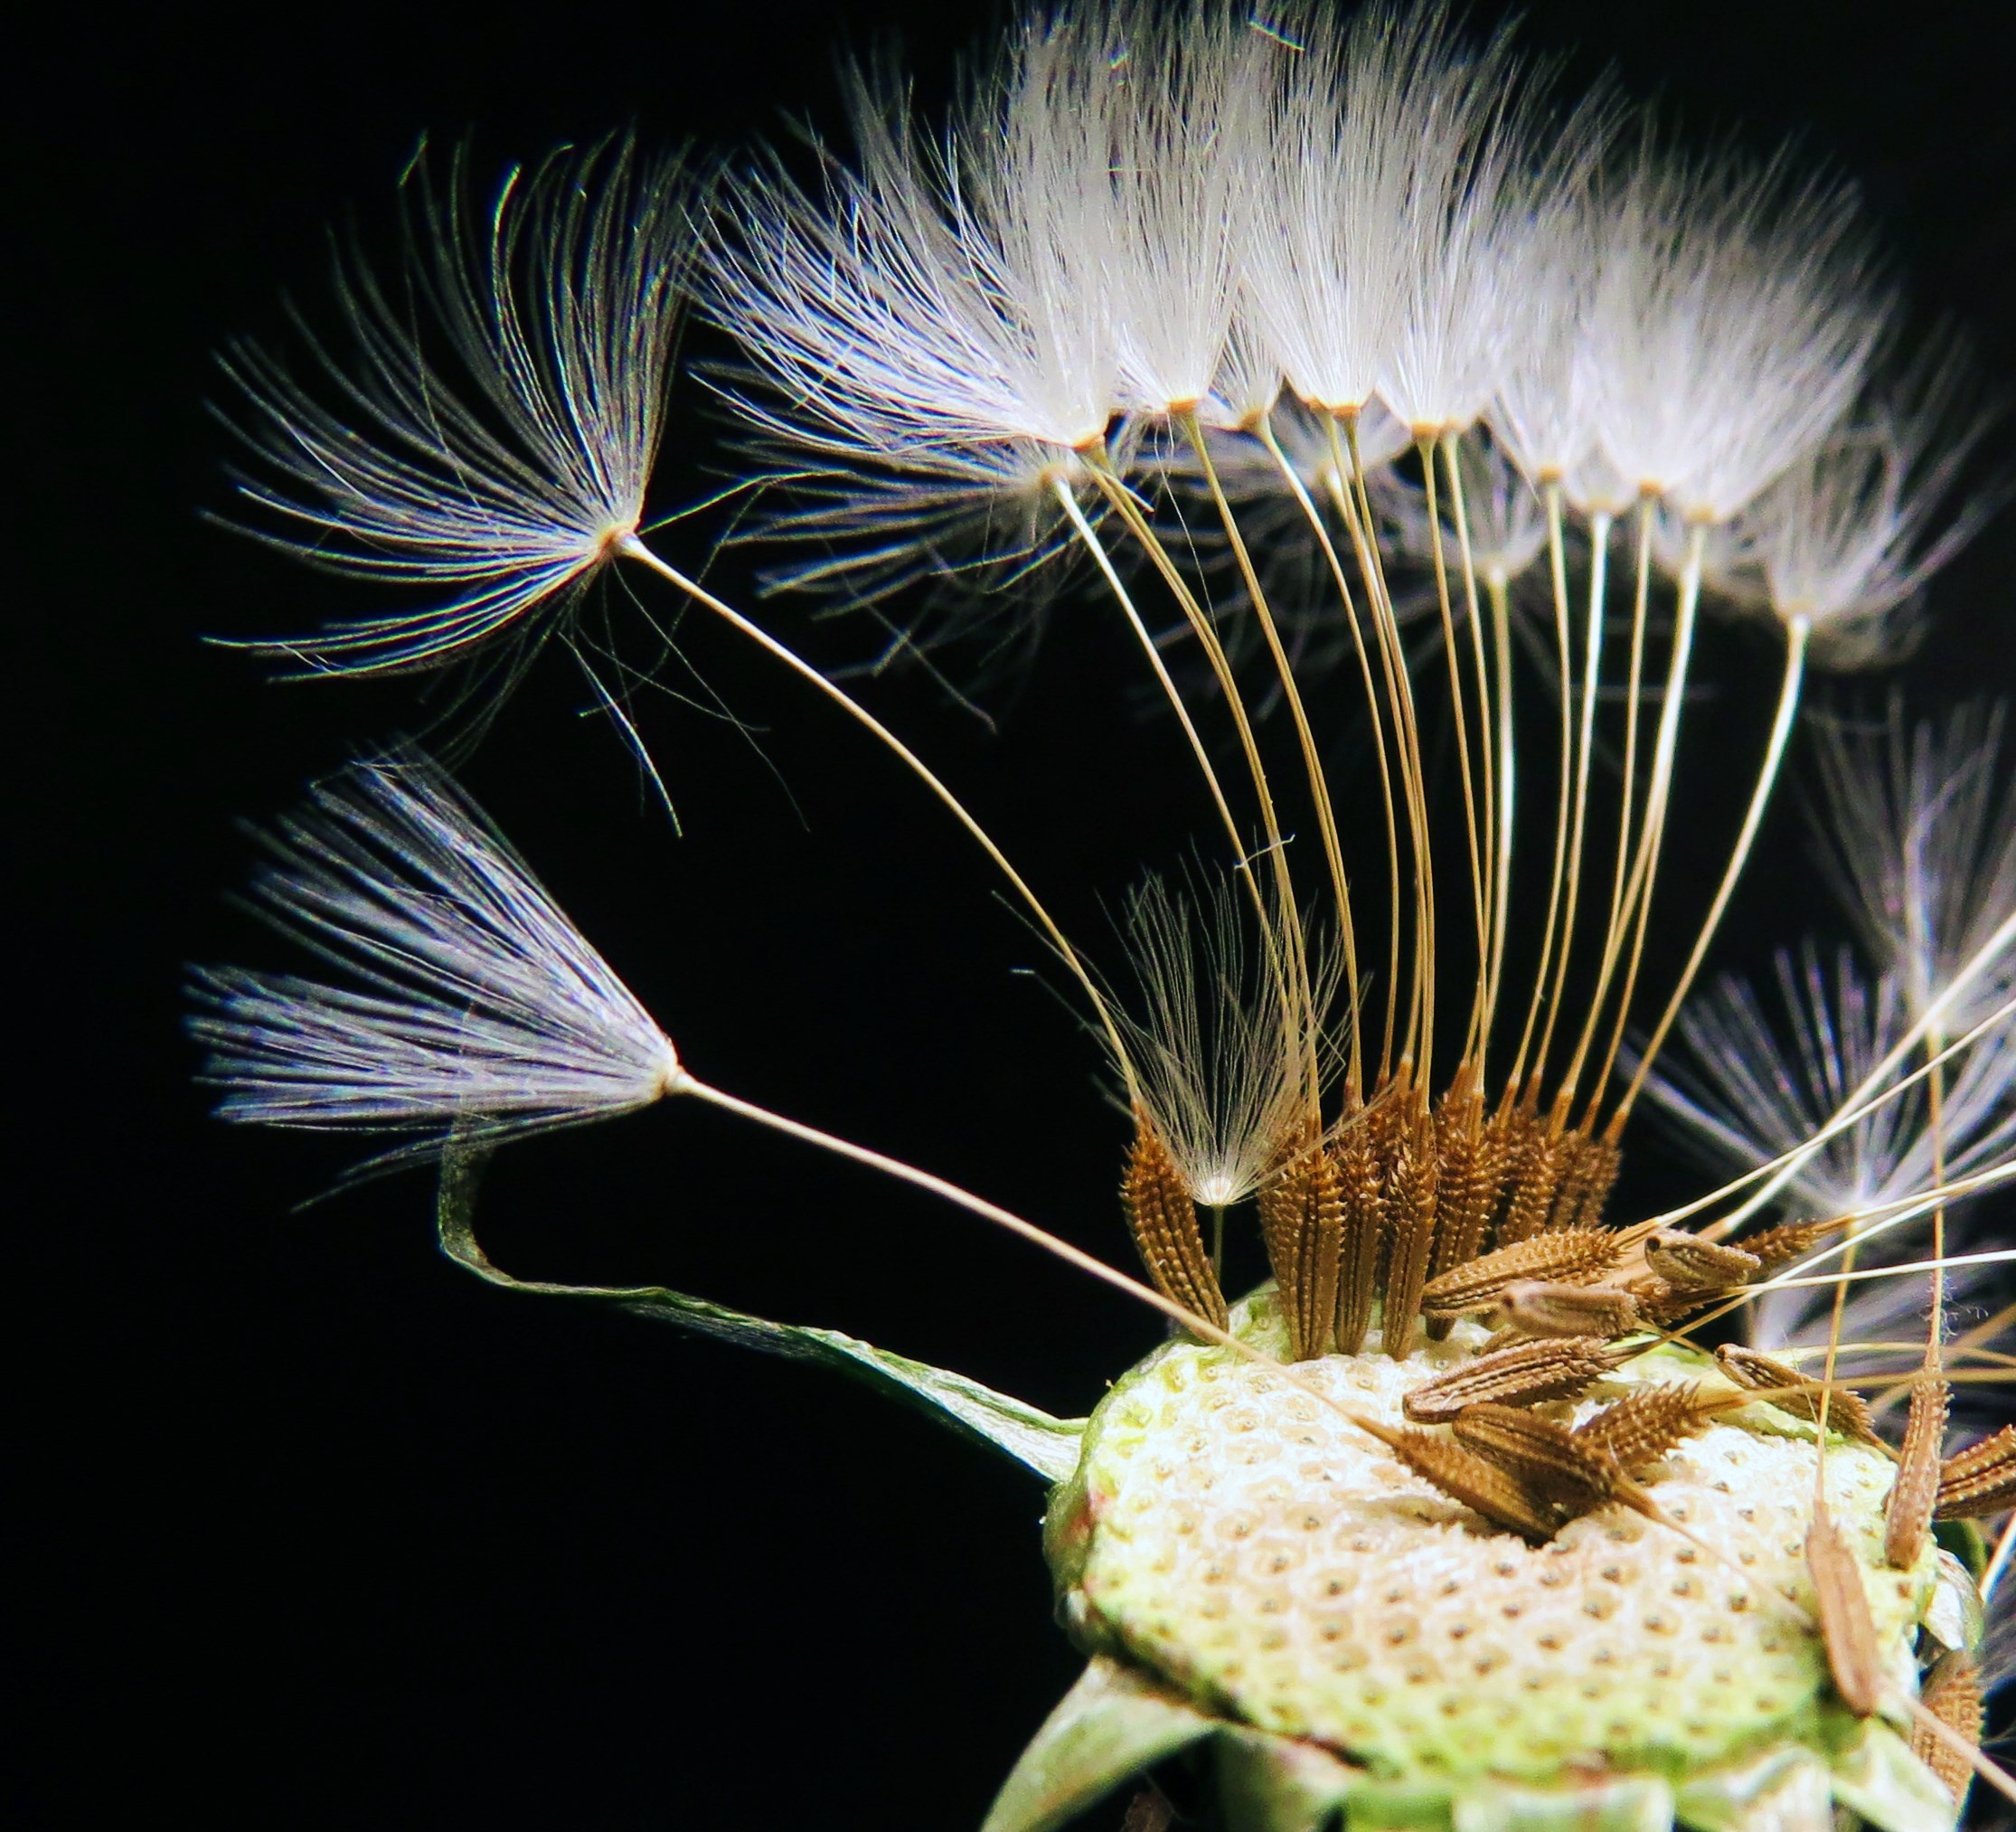
nature, plant, photography, dandelion, leaf, flower, summer, wild, pollen, spring, garden, flora, weed, close up, seeds, macro photography, flowering plant, seed head, grass family, land plant